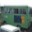
Label: bus